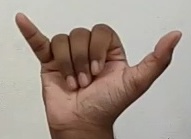
ASL sign: Y